Steven Caethoven

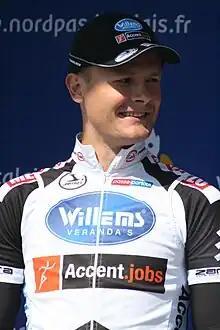
Caethoven at the 2011 Four Days of Dunkirk.

Steven Caethoven (born 9 May 1981) is a Belgian former professional road bicycle racer.